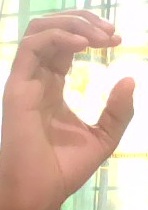
ASL sign: C